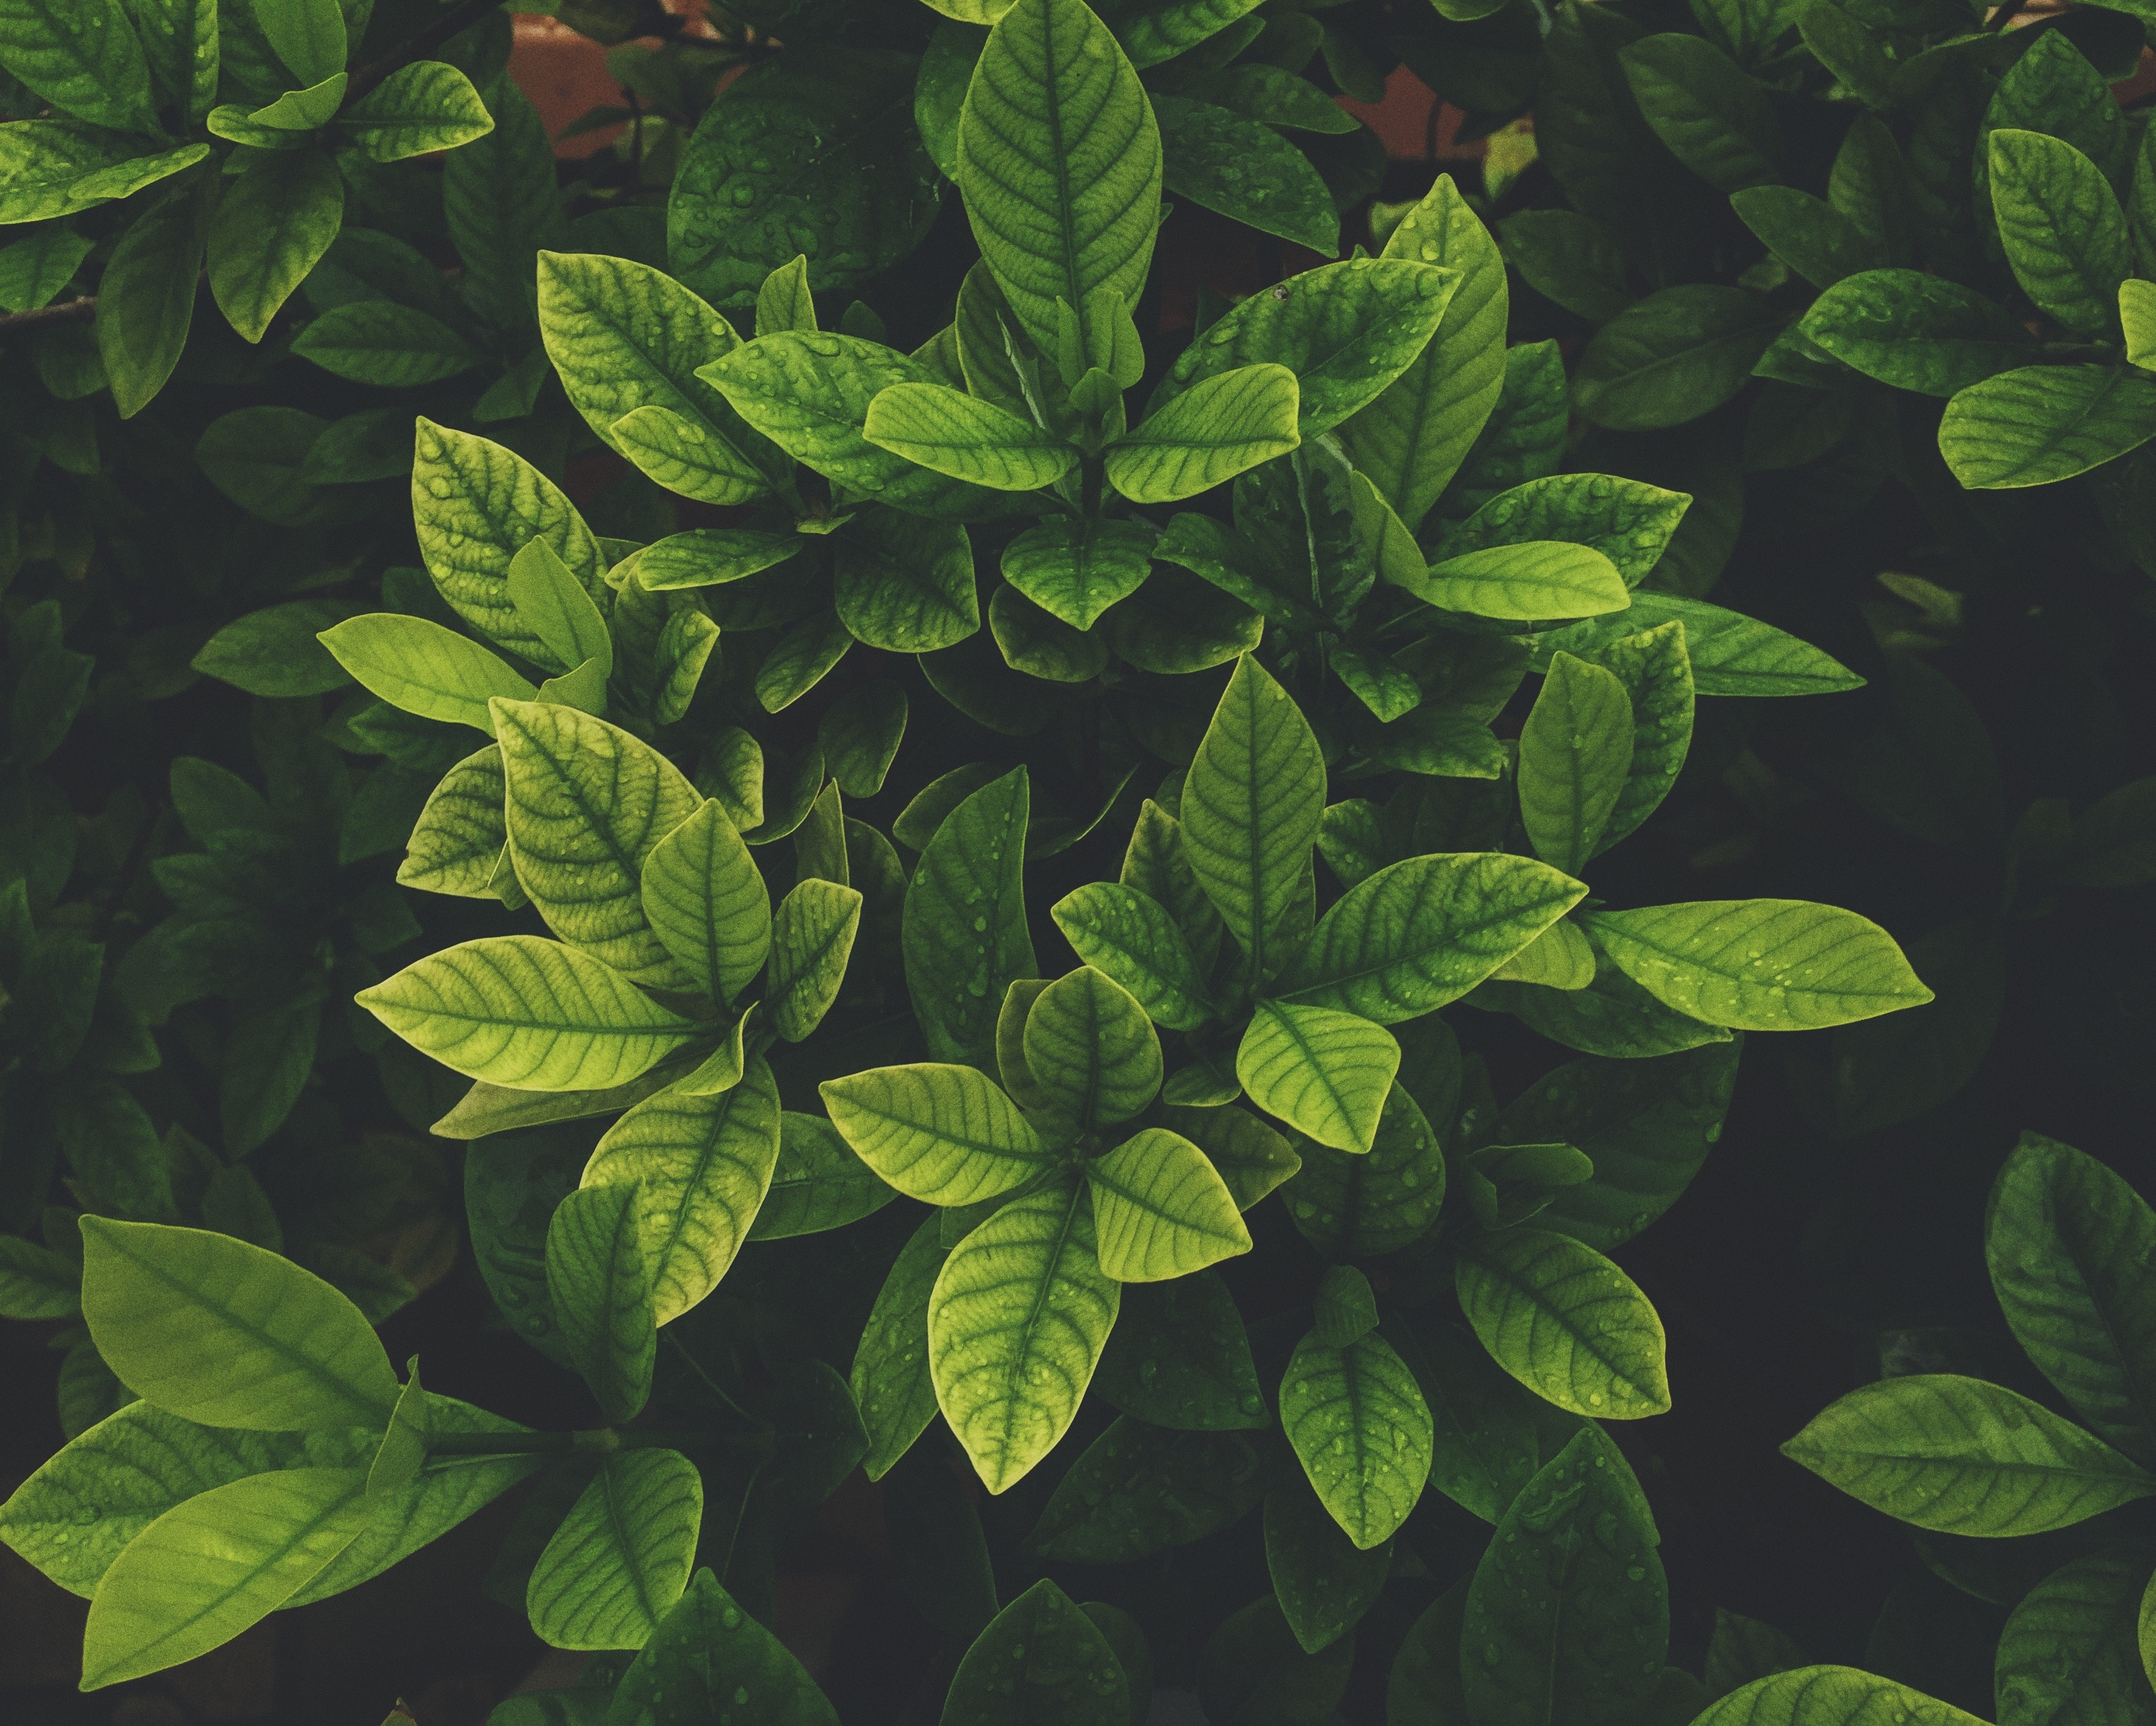
branch, plant, leaf, flower, green, jungle, herb, botany, flora, shrub, flowering plant, land plant